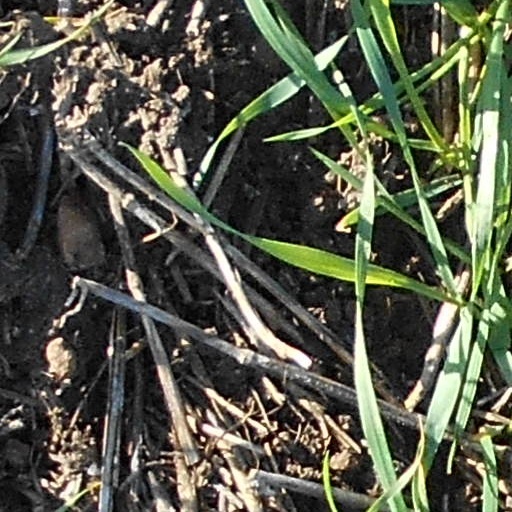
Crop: wheat